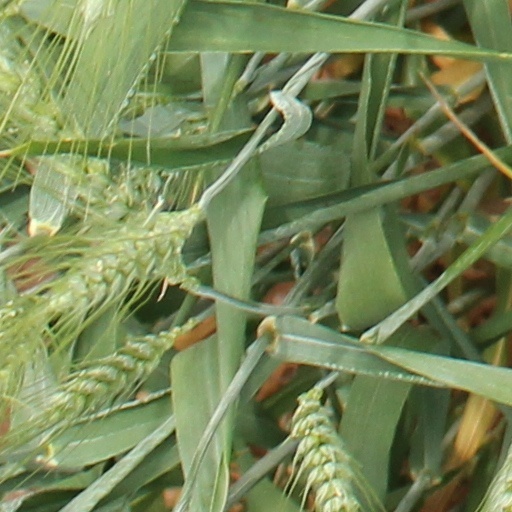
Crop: wheat